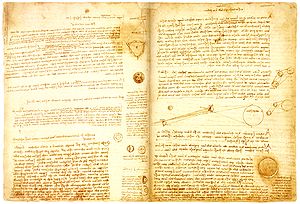
Codex Leicester
Side fra Codex Leicester.
Codex Leicester er en samling af videnskabeligt materiale skrevet af Leonardo da Vinci. Den er nedskrevet omkring 1504-1508 og blev udgivet i 1510.